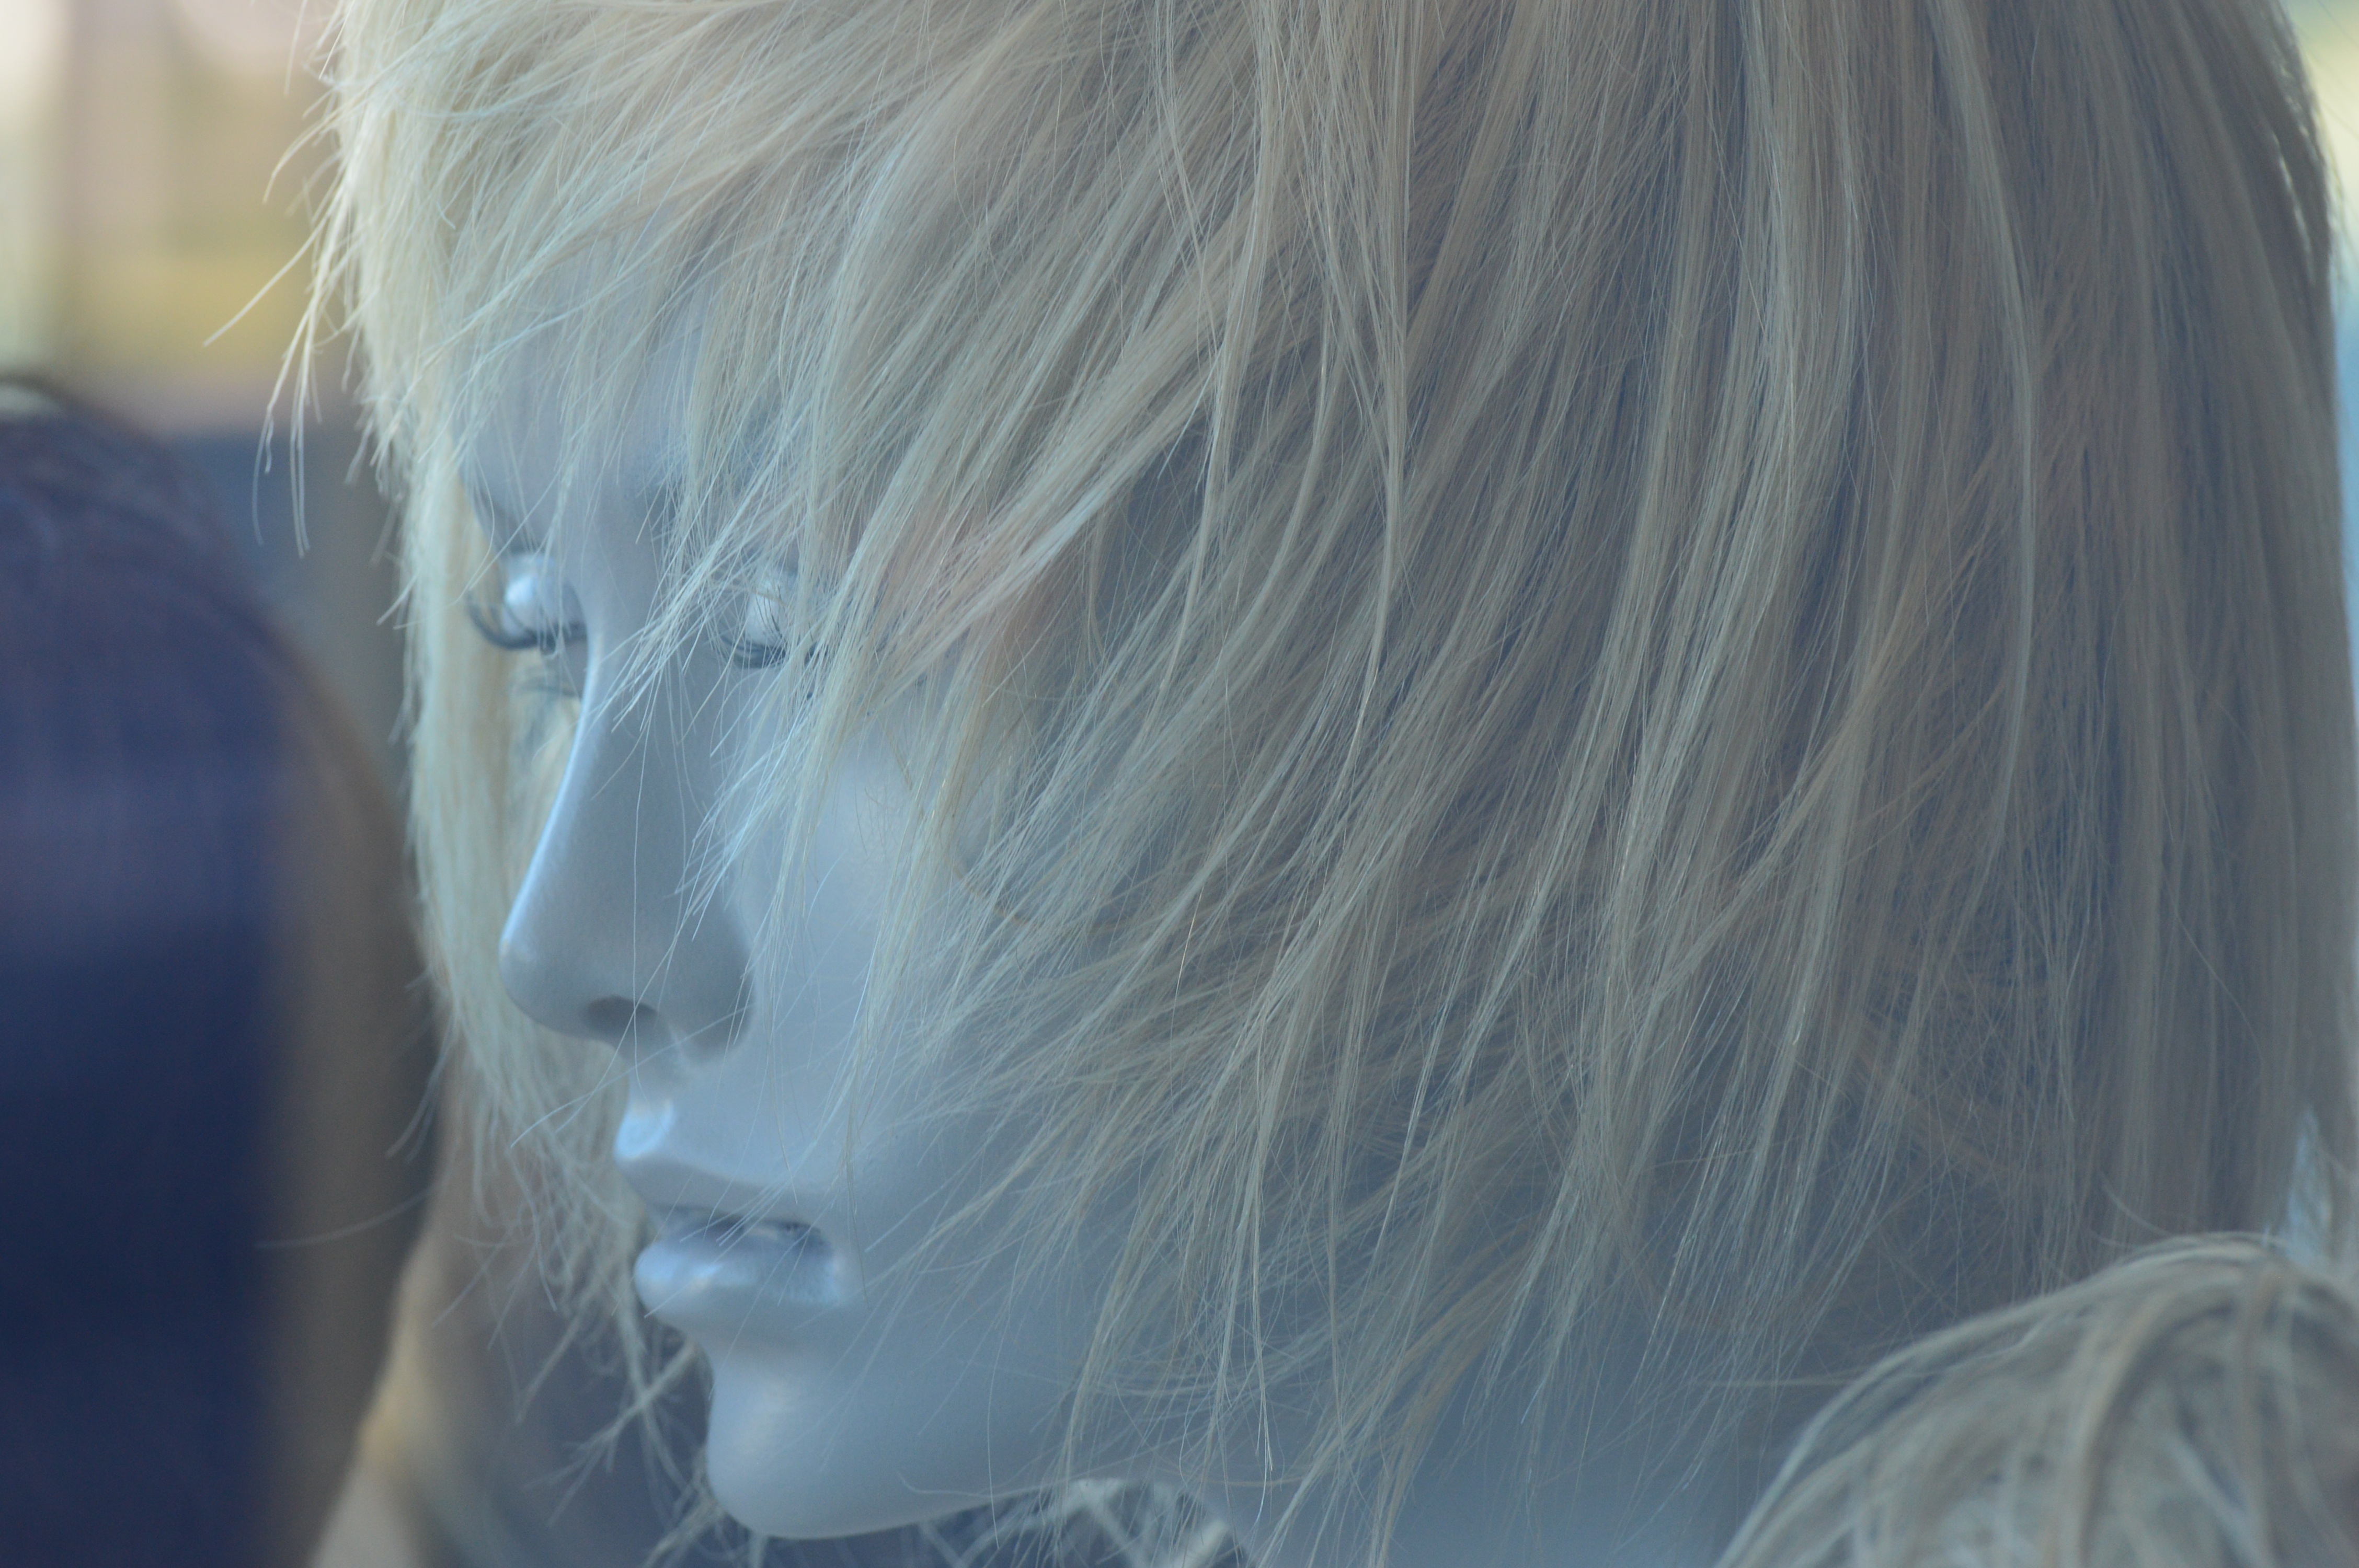
girl, hair, portrait, color, blue, hairstyle, close up, face, nose, eye, head, beauty, blond, organ, wig, display dummy, interaction